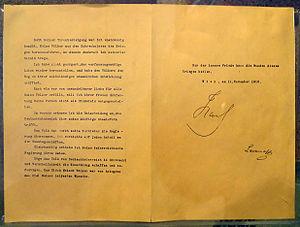
Le ministère Lammasch était le dernier gouvernement des pays autrichiens au terme de la Première Guerre mondiale. Il est composé par le juriste indépendant Heinrich Lammasch lorsqu'il est désigné ministre-président d'Autriche par l'empereur Charles Iᵉʳ le 27 octobre 1918. Face à l'effondrement de la monarchie austro-hongroise, ce ministère reste en fonction à la demande de l'empereur jusqu'à son renoncement à toute participation aux affaires de l'Etat autrichien le 11 novembre 1918.